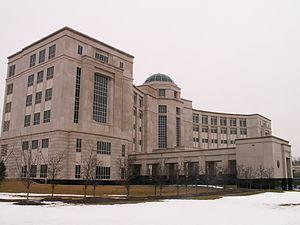
La Cour Suprême du Michigan est le sommet du pouvoir judiciaire dans l'État du Michigan. Il est composé de sept juges, dont chacun est élu pour un mandat de huit ans. Les candidats sont nommés par les partis politiques, et puis élus d'une liste indépendante. Ils doivent être des électeurs qualifiés, autorisés à pratiquer la loi au Michigan pendant un minimum de cinq ans, et ont moins de 70 ans à l'heure de l'élection. Si un siège devient vide, il est rempli par le gouverneur de l'État jusqu'à la prochaine élection. Tous les deux ans, les juges choisissent un membre de la Cour pour servir de juge en chef.